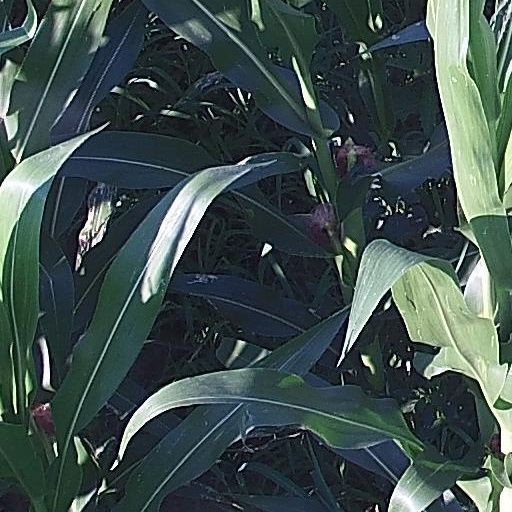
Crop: maize; corn